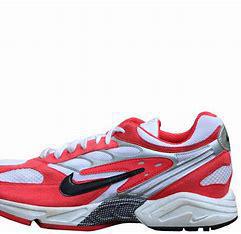
Brand: Nike
Model: Air Ghost Racer